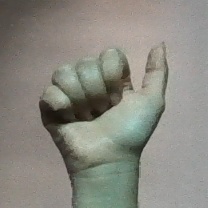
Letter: dhad